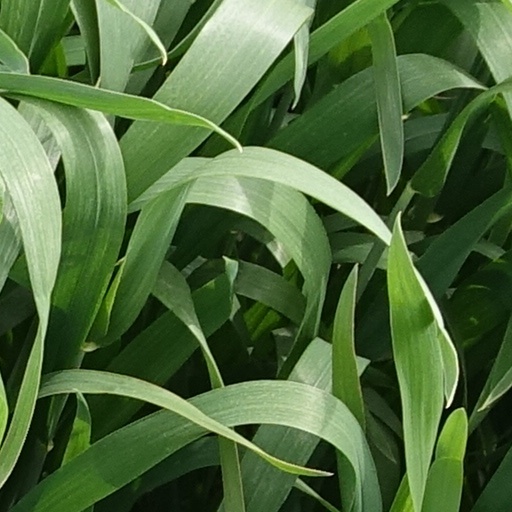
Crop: wheat